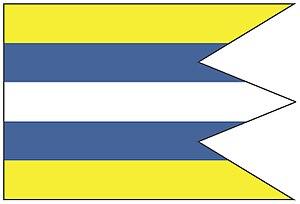
Vinné est un village de Slovaquie situé dans la région de Košice.